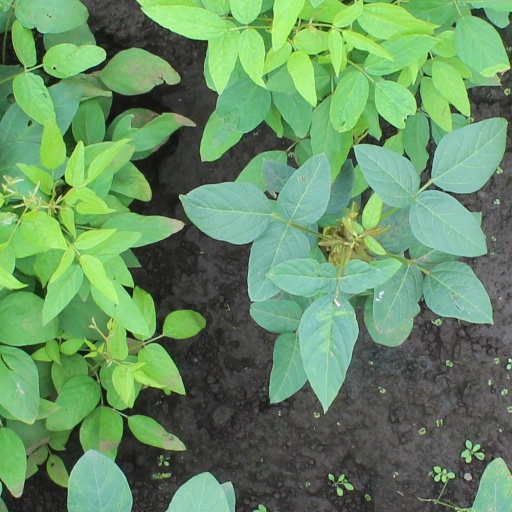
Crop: soybean